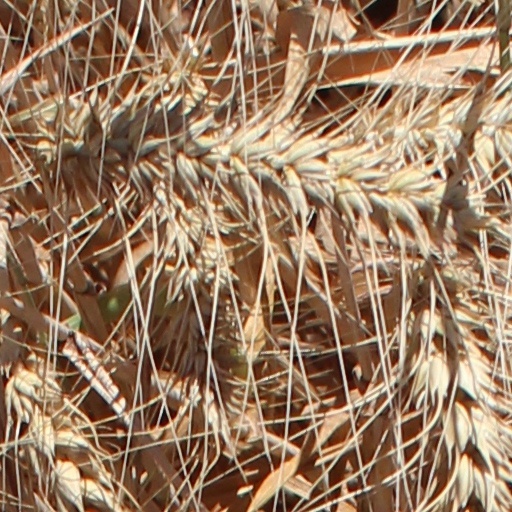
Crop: wheat